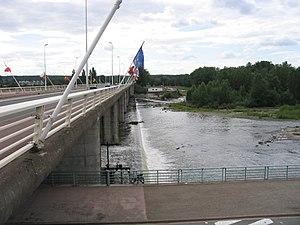
Le pont de l'Europe est un pont-barrage composé d'un pont routier franchissant la rivière Allier situé à la limite des communes de Vichy et de Bellerive-sur-Allier, dans le département de l'Allier, et d'un seuil artificiel créant la retenue d'eau appelée lac d'Allier.